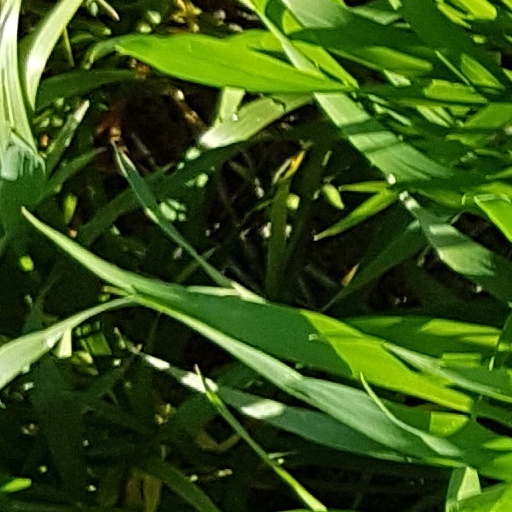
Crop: wheat